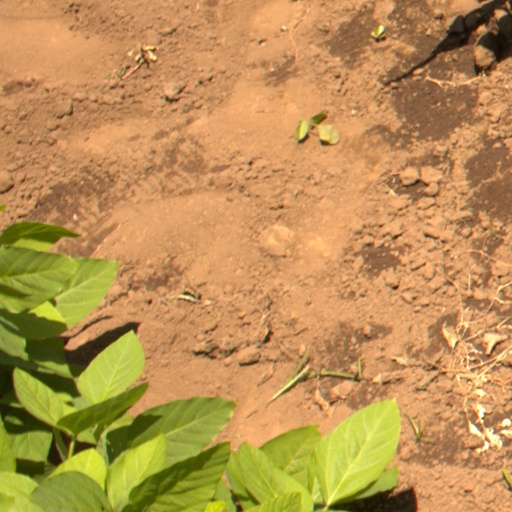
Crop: soybean